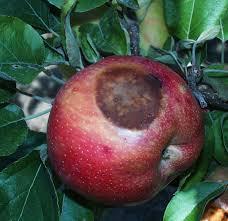
Label: apples